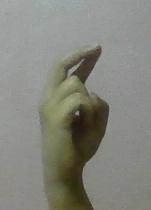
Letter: zay